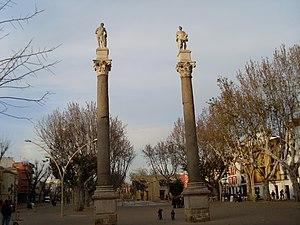
La Alameda de Hércules, populairement appelée la Alameda par les Sévillans, est un parc public situé dans le centre historique de Séville, en Andalousie. Créé en 1574, il est le deuxième plus ancien jardin public d'Europe après le Paseo del Prado de Madrid, créé en 1570. Il constitue le plus vaste espace public du centre historique de la ville.